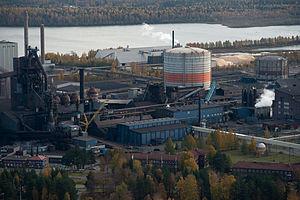
L'usine sidérurgique de Luleå, actuellement SSAB Luleå, est un complexe sidérurgique à Luleå, en Suède. Historiquement connu comme la Norrbottens Järnverk AB, ou NJA, c'est une ancienne entreprise publique sidérurgique. Fondée en 1940, ses actifs sont intégrés en 1978 au groupe SSAB, qui en a fait le cœur de l'actuelle usine sidérurgique.